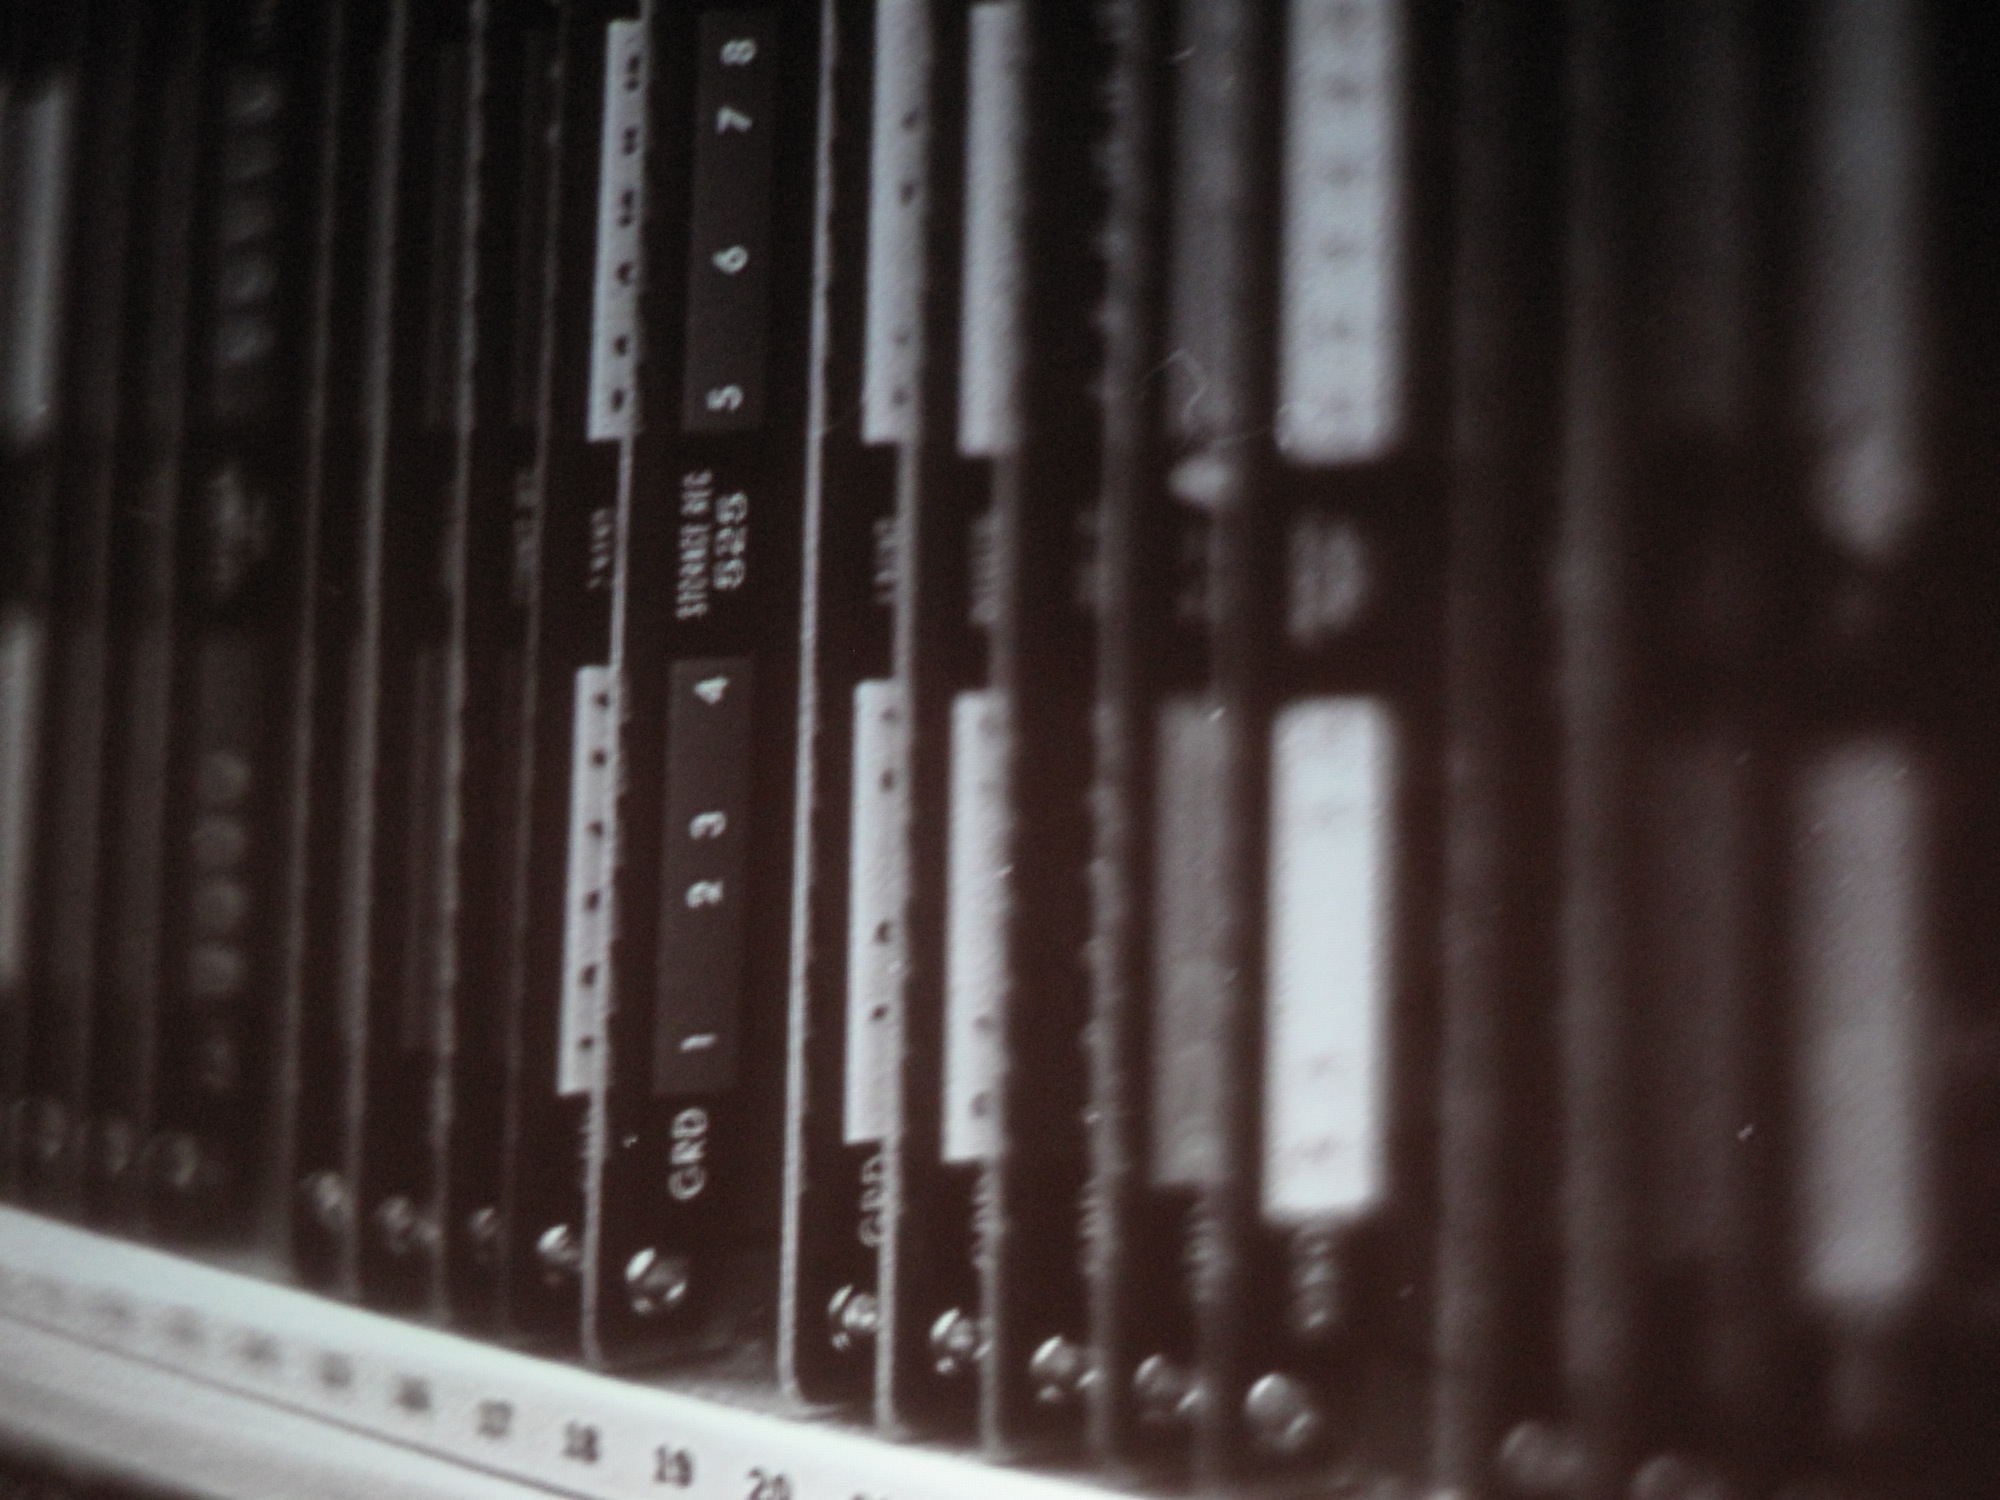
black and white, line, darkness, black, monochrome, close up, pftf, emgelbart, monochrome photography, personal computer hardware